Tuppence Middleton

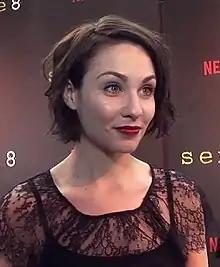
Middleton in 2015

Tuppence Amelia Middleton (born 21 February 1987) is a British actress. In 2010, she was nominated for the "London Evening Standard" Film Awards for Most Promising Newcomer.